MOSE

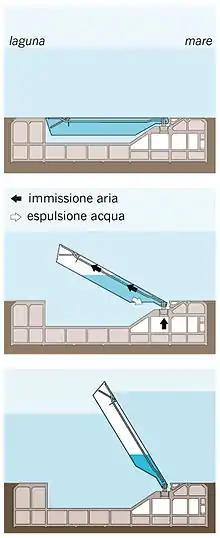
Movement of the gates, lagoon on left, sea on right: (a) normal tides, gates are full of water and lie on the seabed; (b) when high tide is forecast, gates are emptied of water by pumping in compressed air; (c) gates rise above high tide, creating a barrier that temporarily seal off the lagoon from the sea.

The aim of MOSE is to protect the lagoon, its towns, villages, and inhabitants along with its iconic historic, artistic, and environmental heritage from floods, including extreme events.